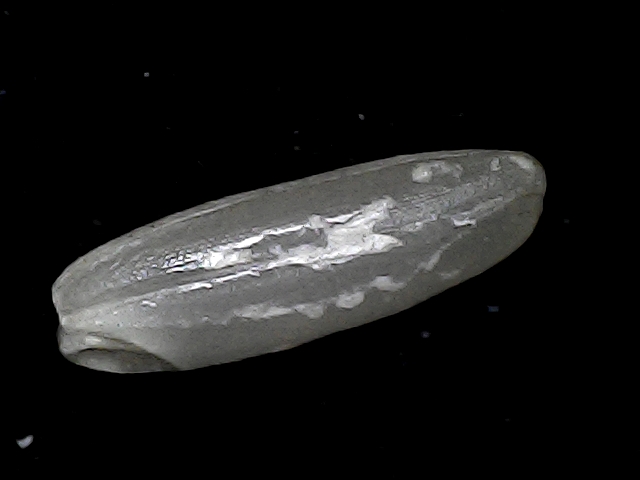
Rice variety: BD85